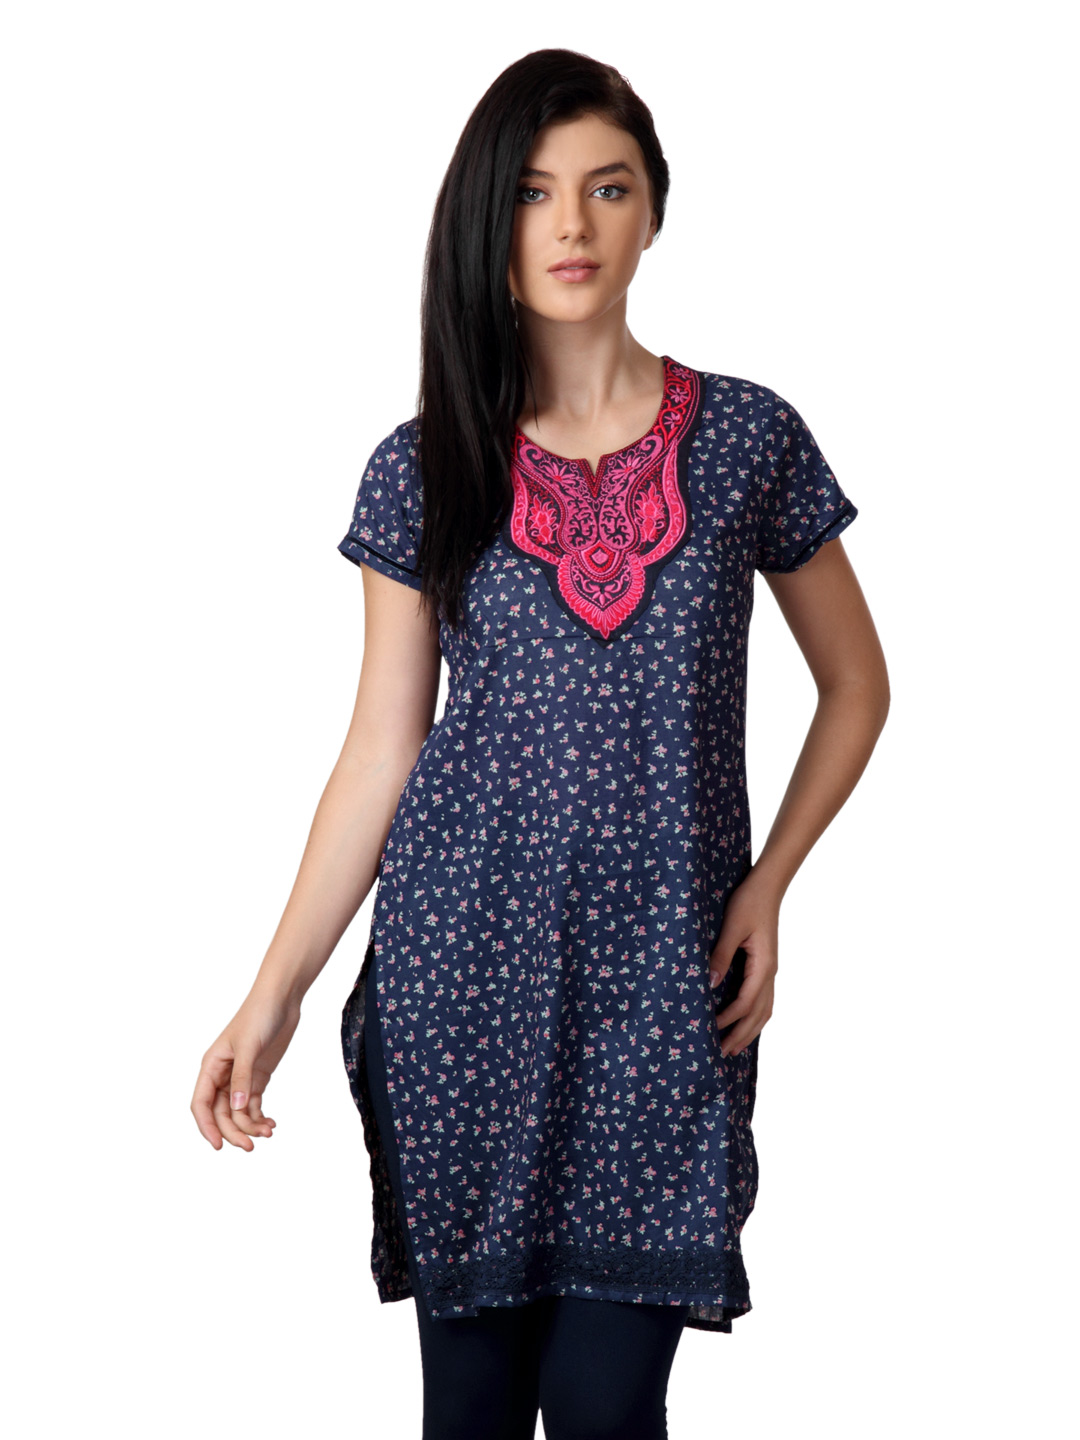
ALayna Women Navy Blue Kurta
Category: Apparel / Topwear / Kurtas
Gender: Women
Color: Navy Blue
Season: Summer 2012
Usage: Ethnic